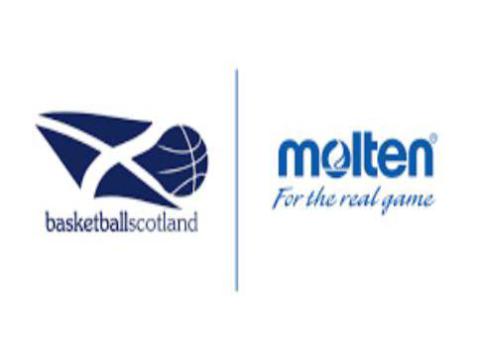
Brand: molten
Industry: Sports